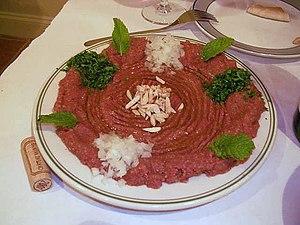
Cet article décrit les caractéristiques et les plats de la cuisine libanaise.
Le kebbé nayé est un mets libanais traditionnellement à base d'agneau.